Dattatray Balwant Parasnis

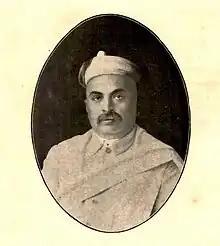

Dattatray Balwant Parasnis (27 November 1870 – 31 March 1926) was a historian from Maharashtra, India, who lived during the British Raj days.